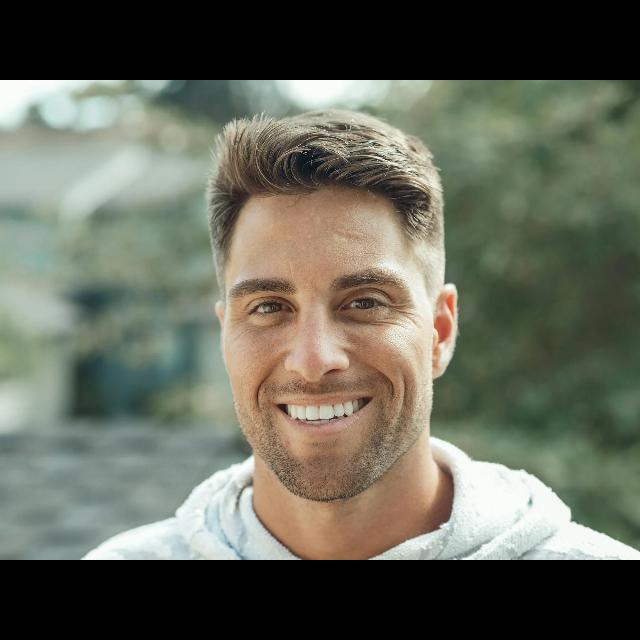
Portrait style: Real Portrait